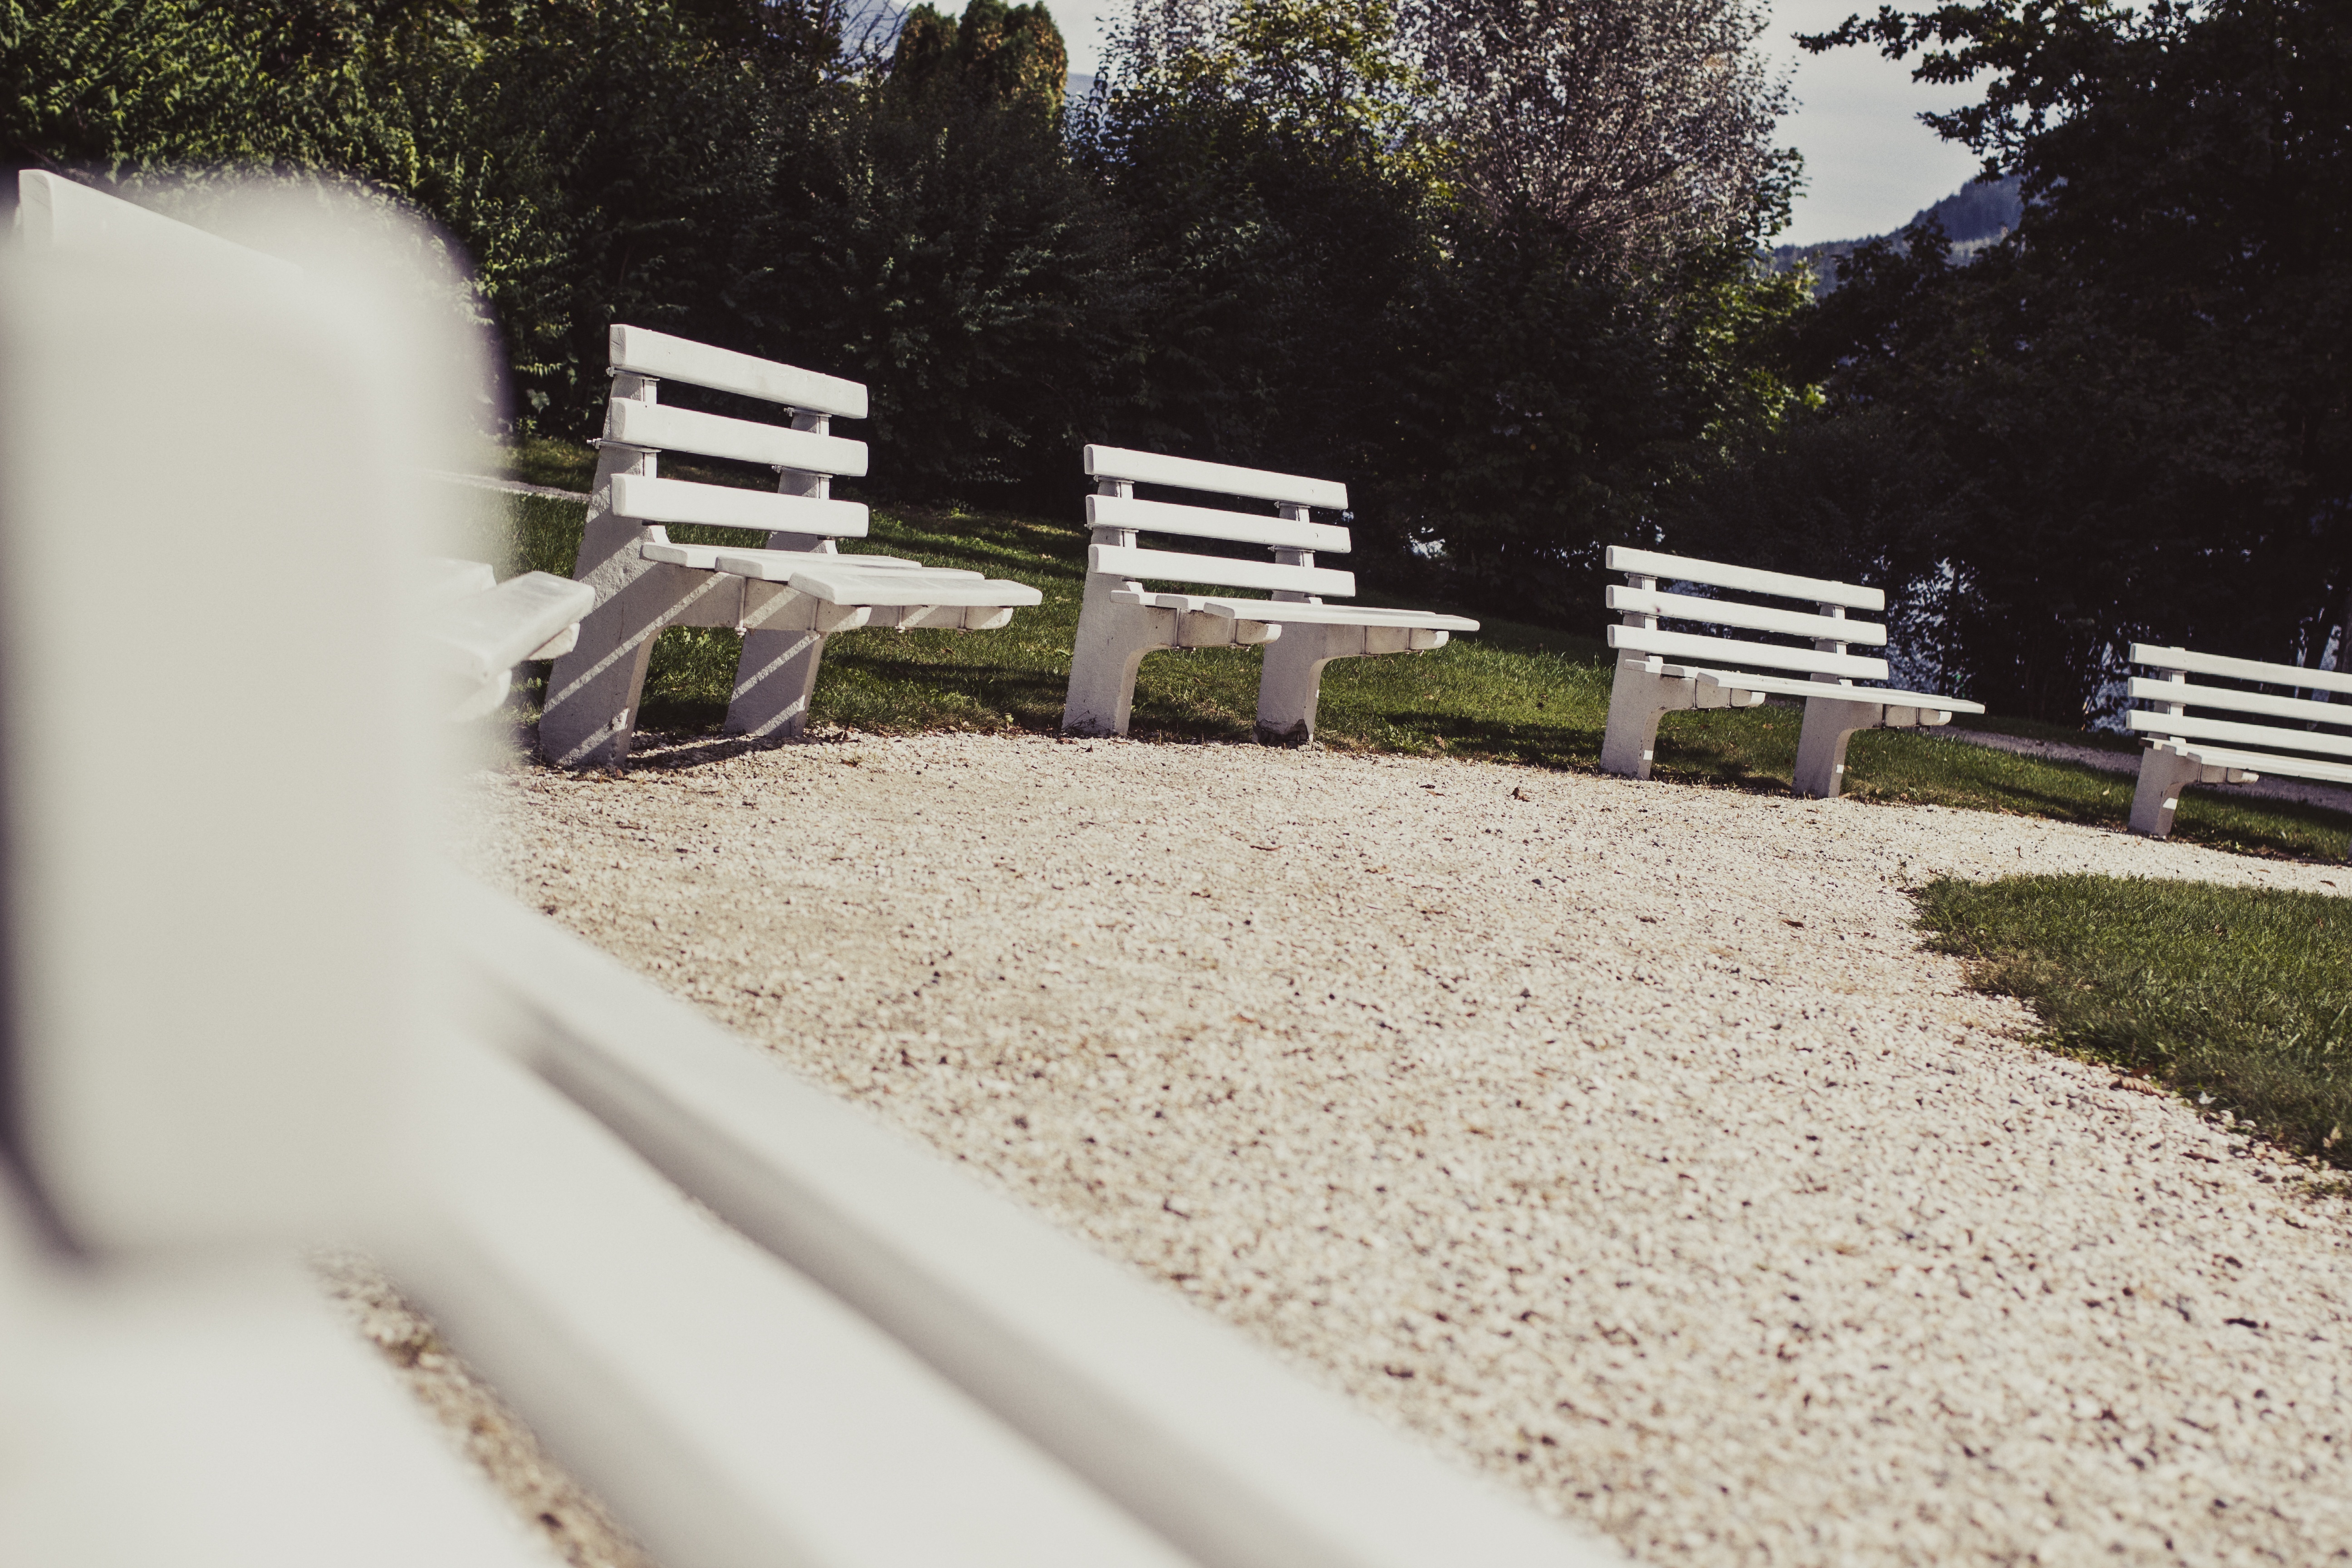
wood, house, home, wall, backyard, property, yard, outdoor structure